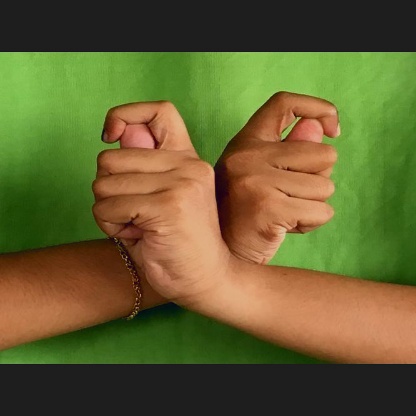
Mudra: Berunda